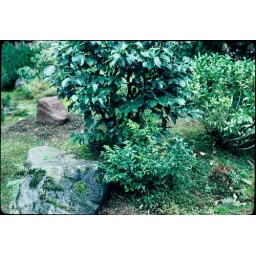
Sarcacoca. Red rock was selected in the mountains as a memorial stone for Peter Drake, son of Maggie Drake.